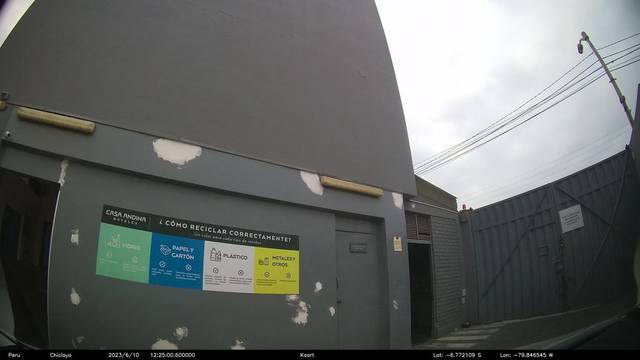
Region: Peru
Coordinates: -6.772, -79.847